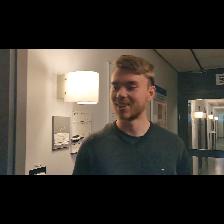
Label: Human